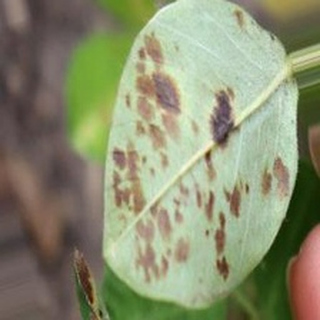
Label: groundnut_rust